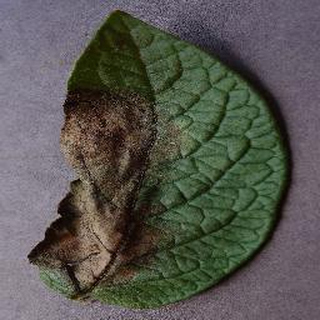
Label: potato_late_blight